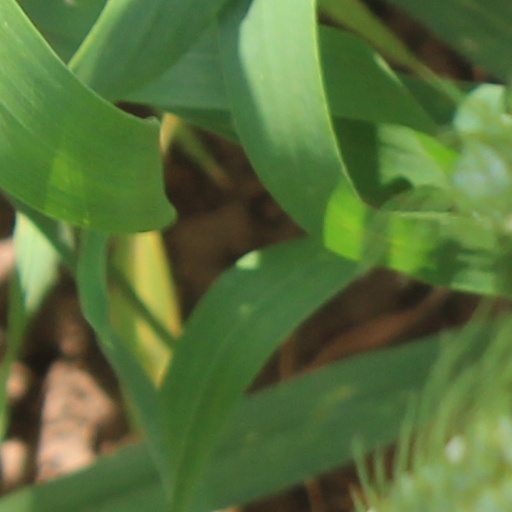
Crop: wheat